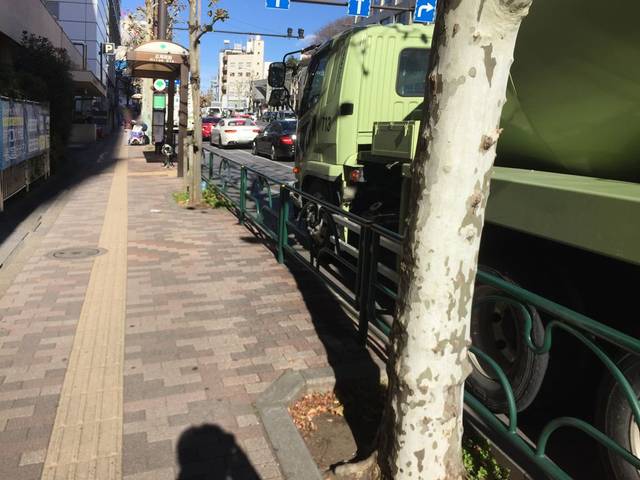
Region: Japan
Coordinates: 35.649, 139.723